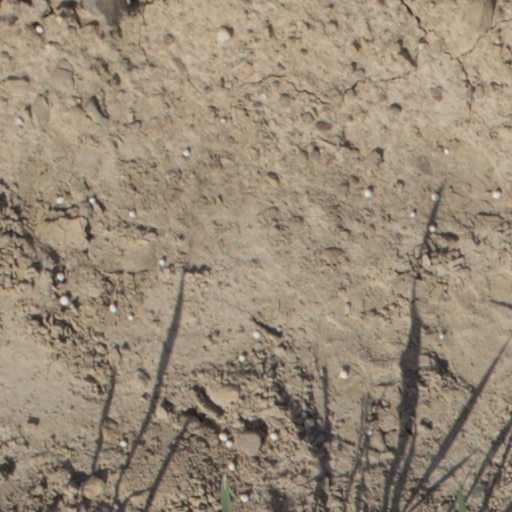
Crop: wheat